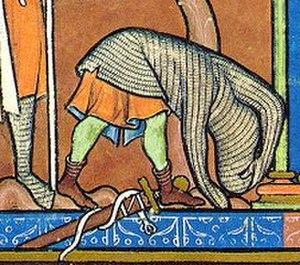
Une cotte de mailles est un type d'armure constituée de mailles reliées entre elles afin de former une protection individuelle corporelle. Grâce à ce montage, elle conserve une certaine souplesse. Elle diffère de la broigne, dont les mailles sont fixées à un vêtement servant de support.
Un haubert est un type de robe masculine médiévale ou, du point de vue de l'armement, c'est cette même robe réalisée dans un tissu de mailles annulaire et destinée à la protection corporelle. Les cottes de mailles semblables à celles-ci existaient depuis l'Antiquité, utilisées par les Romains ou les Grecs.